Skatval Station

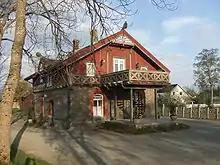
The old decommissioned station building

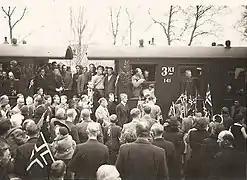
Train at Skatval station on 8 May 1945

The station was opened on 29 October 1902 on the Hell–Sunnan Line between Hell Station and Levanger Station as the section to Levanger was finished. It was designed by Paul Due and was built with a surrounding park. The present station with two platforms is located a few hundred meters away from the old station, and the old station building was taken out of service.